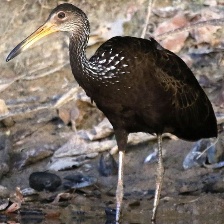
Species: LIMPKIN
Scientific name: ARAMUS GUARAUNA